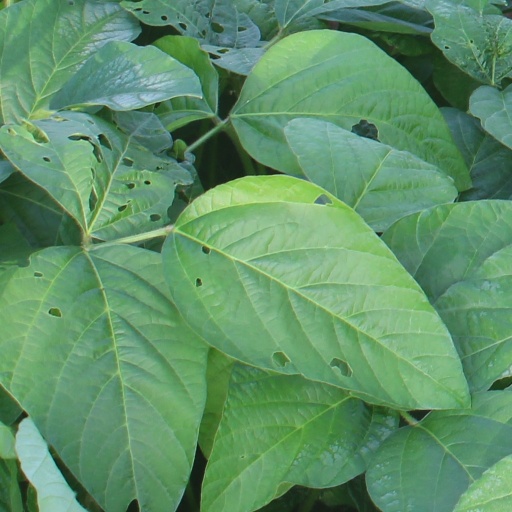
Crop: soybean